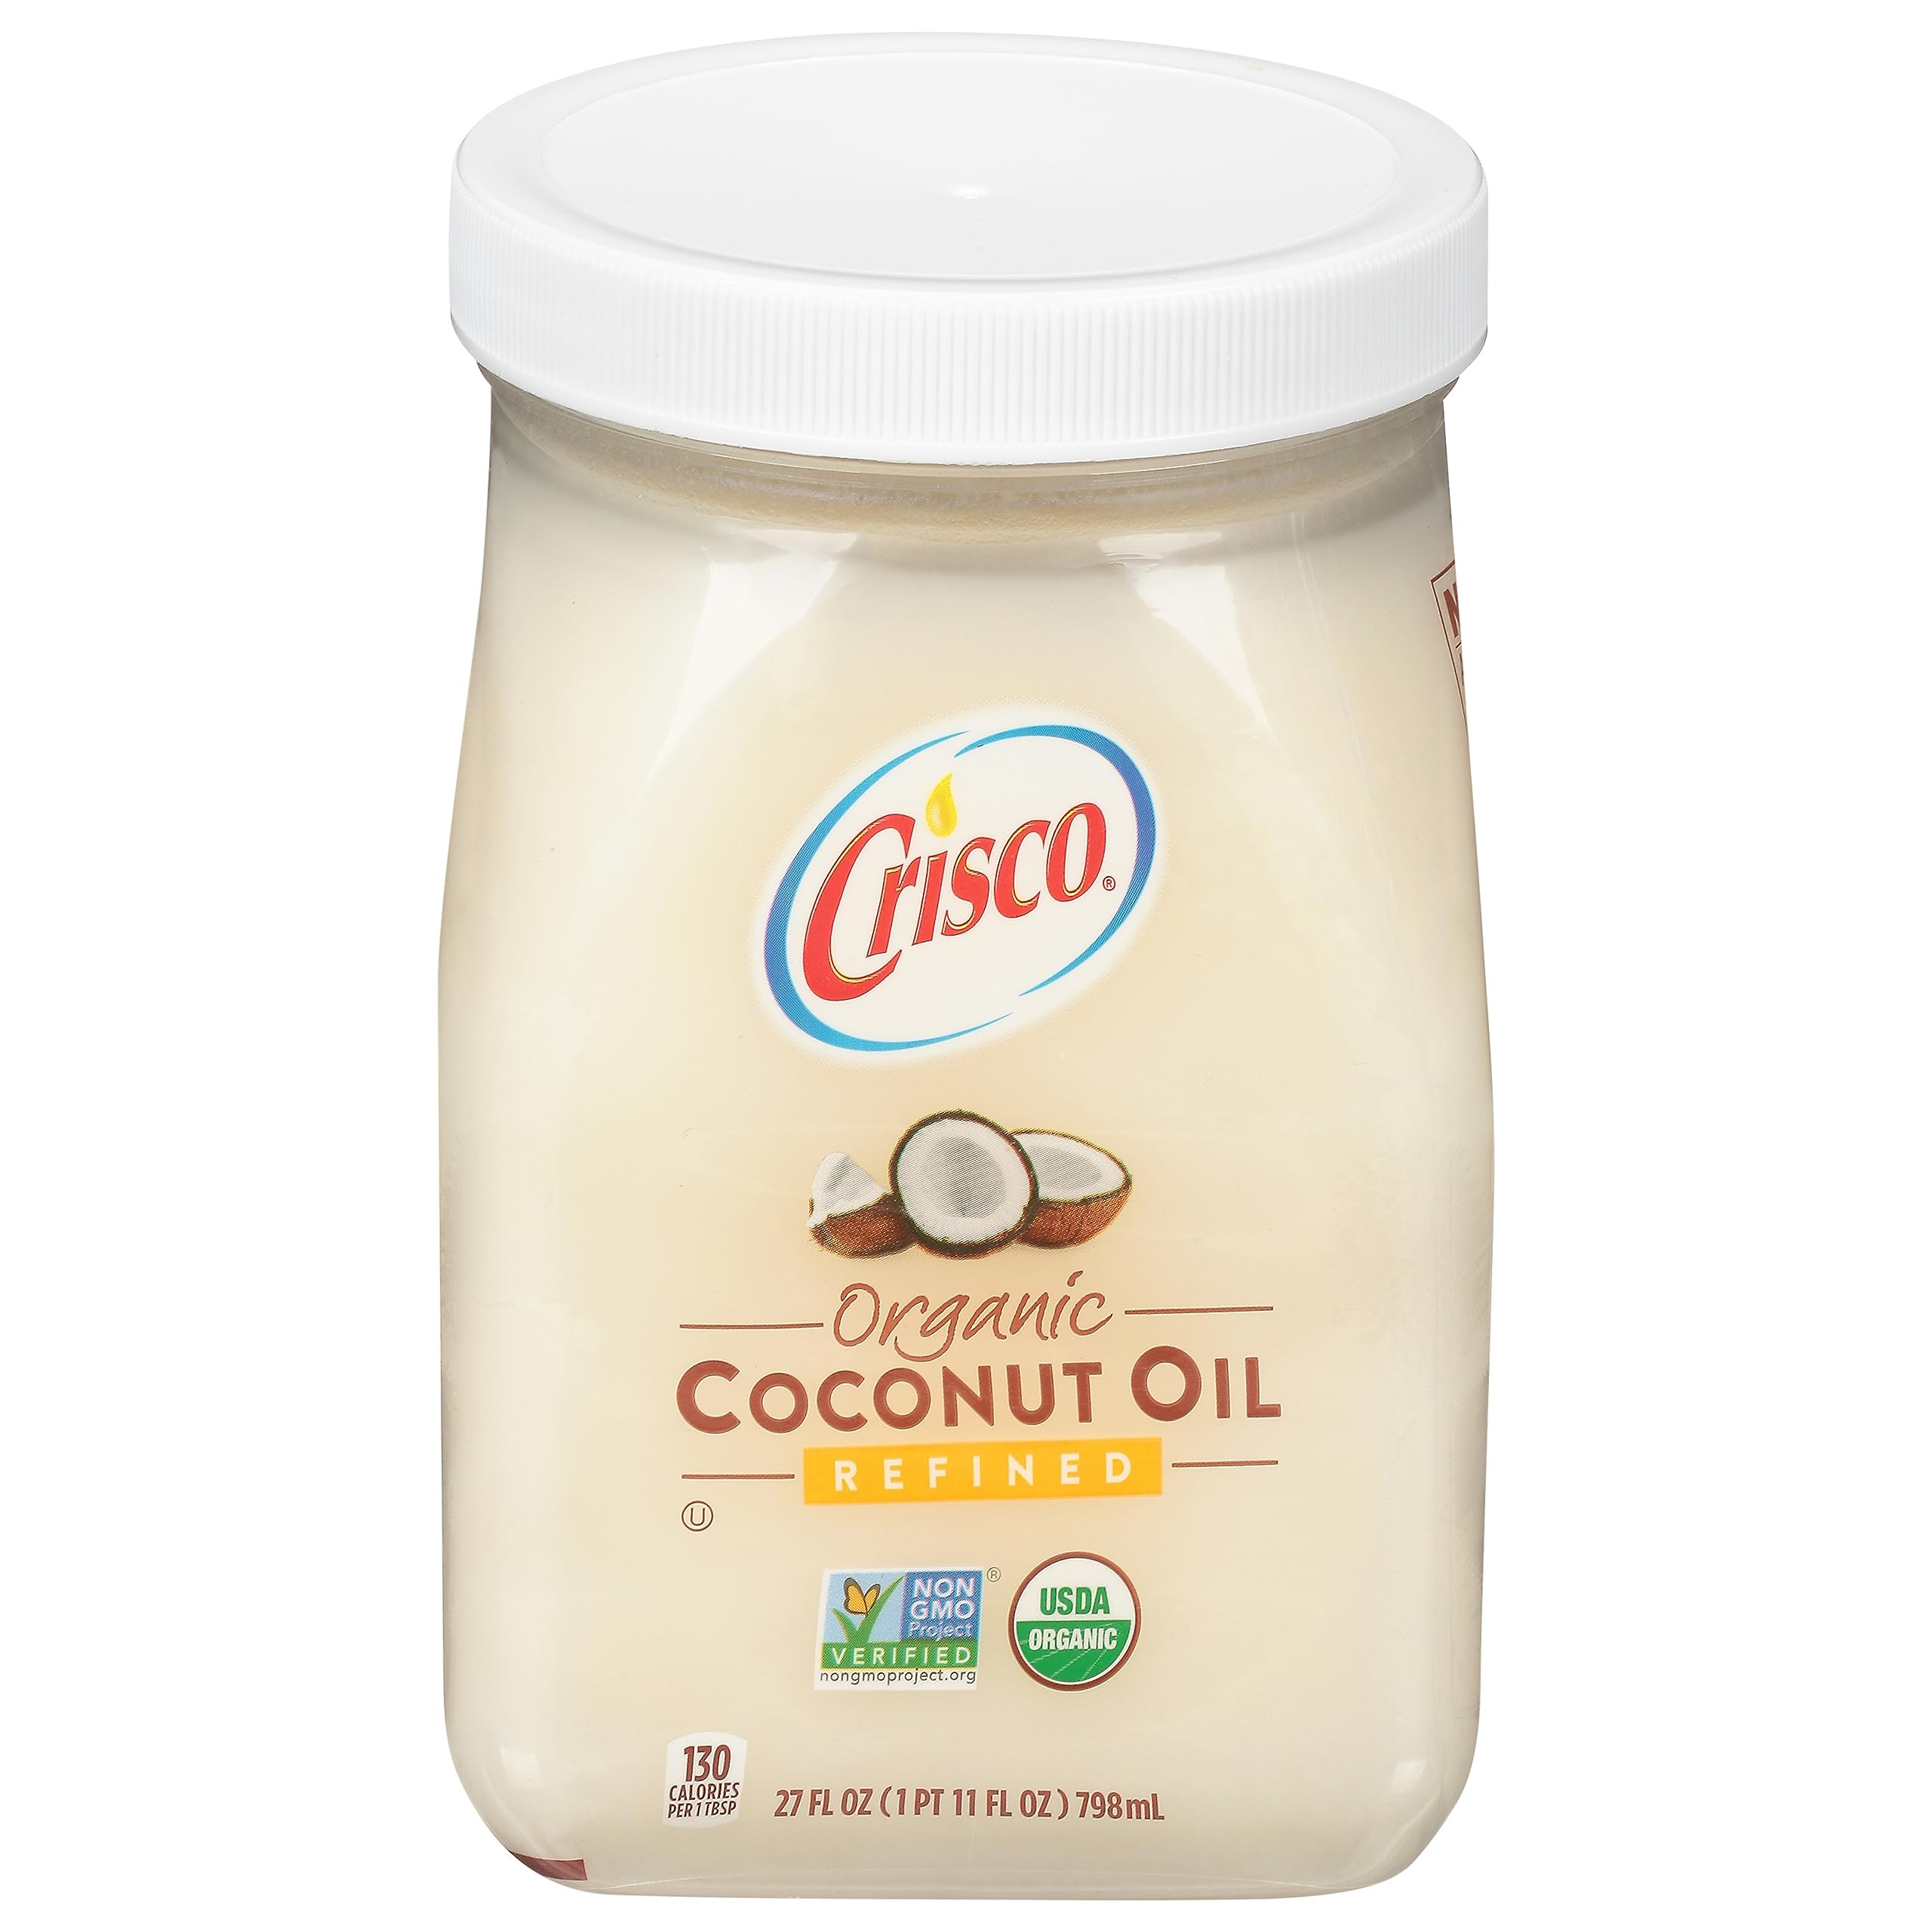
Item Name: Crisco Refined Organic Coconut Oil, 27 Ounces
Bullet Point 1: Crisco Refined Organic Coconut Oil is the key ingredient to creating classic plates and diverse dishes
Bullet Point 2: This multifunctional oil will transform your everyday cooking
Bullet Point 3: USDA Organic and Non-GMO Project Verified
Bullet Point 4: Gluten Free
Bullet Point 5: Kosher
Value: 27.0
Unit: Ounce

Price: 19.9